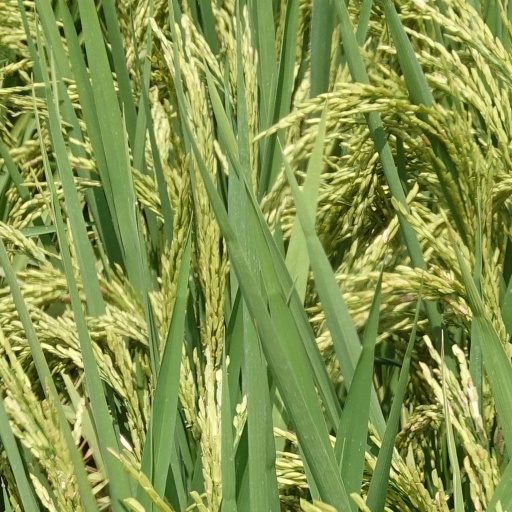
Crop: rice